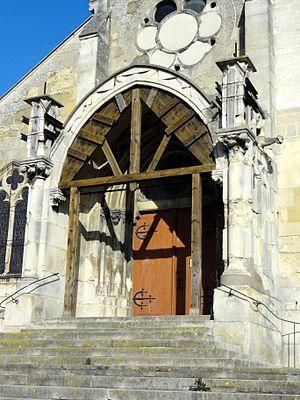
Porche néogothique.
L’église Saint-Maclou est une église catholique paroissiale située à Conflans-Sainte-Honorine, en France. Ses parties les plus anciennes remontent au deuxième et troisième quart du XIIᵉ siècle. Une autre thèse avance une origine de la fin du Xème siècle, ce que corroborerait son vocable "Saint-Maclou" donné par l'évêque de Paris, suzerain du lieu. Ce sont la nef basilicale, la base du clocher central et certains éléments de la première travée du chœur. Ces parties sont de style roman tardif, comme le montrent les chapiteaux sculptés autour de la base du clocher notamment, ainsi que la voûte d'ogives archaïque de cette même travée. Cependant, les piles cantonnées de multiples colonnettes, la modénature évoluée, le recours aux voûtes d'ogives pour les parties orientales, et l'emploi systématique de l'arc brisé, annoncent déjà l'architecture gothique.